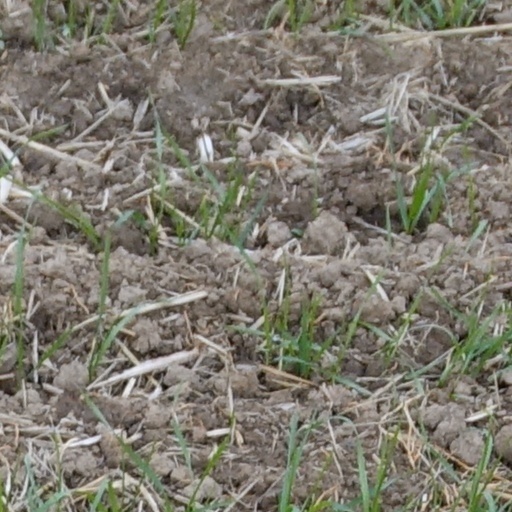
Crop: wheat